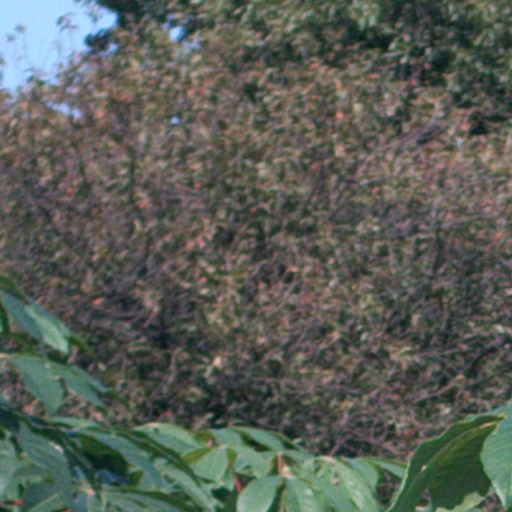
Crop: cassava